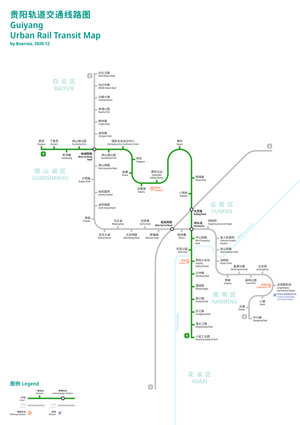
Le Métro de Guiyang est l'un des systèmes de transport en commun de Guiyang, dans la province de Guizhou, en République populaire de Chine. L'inauguration des deux premières lignes a eu lieu le 28 décembre 2017.